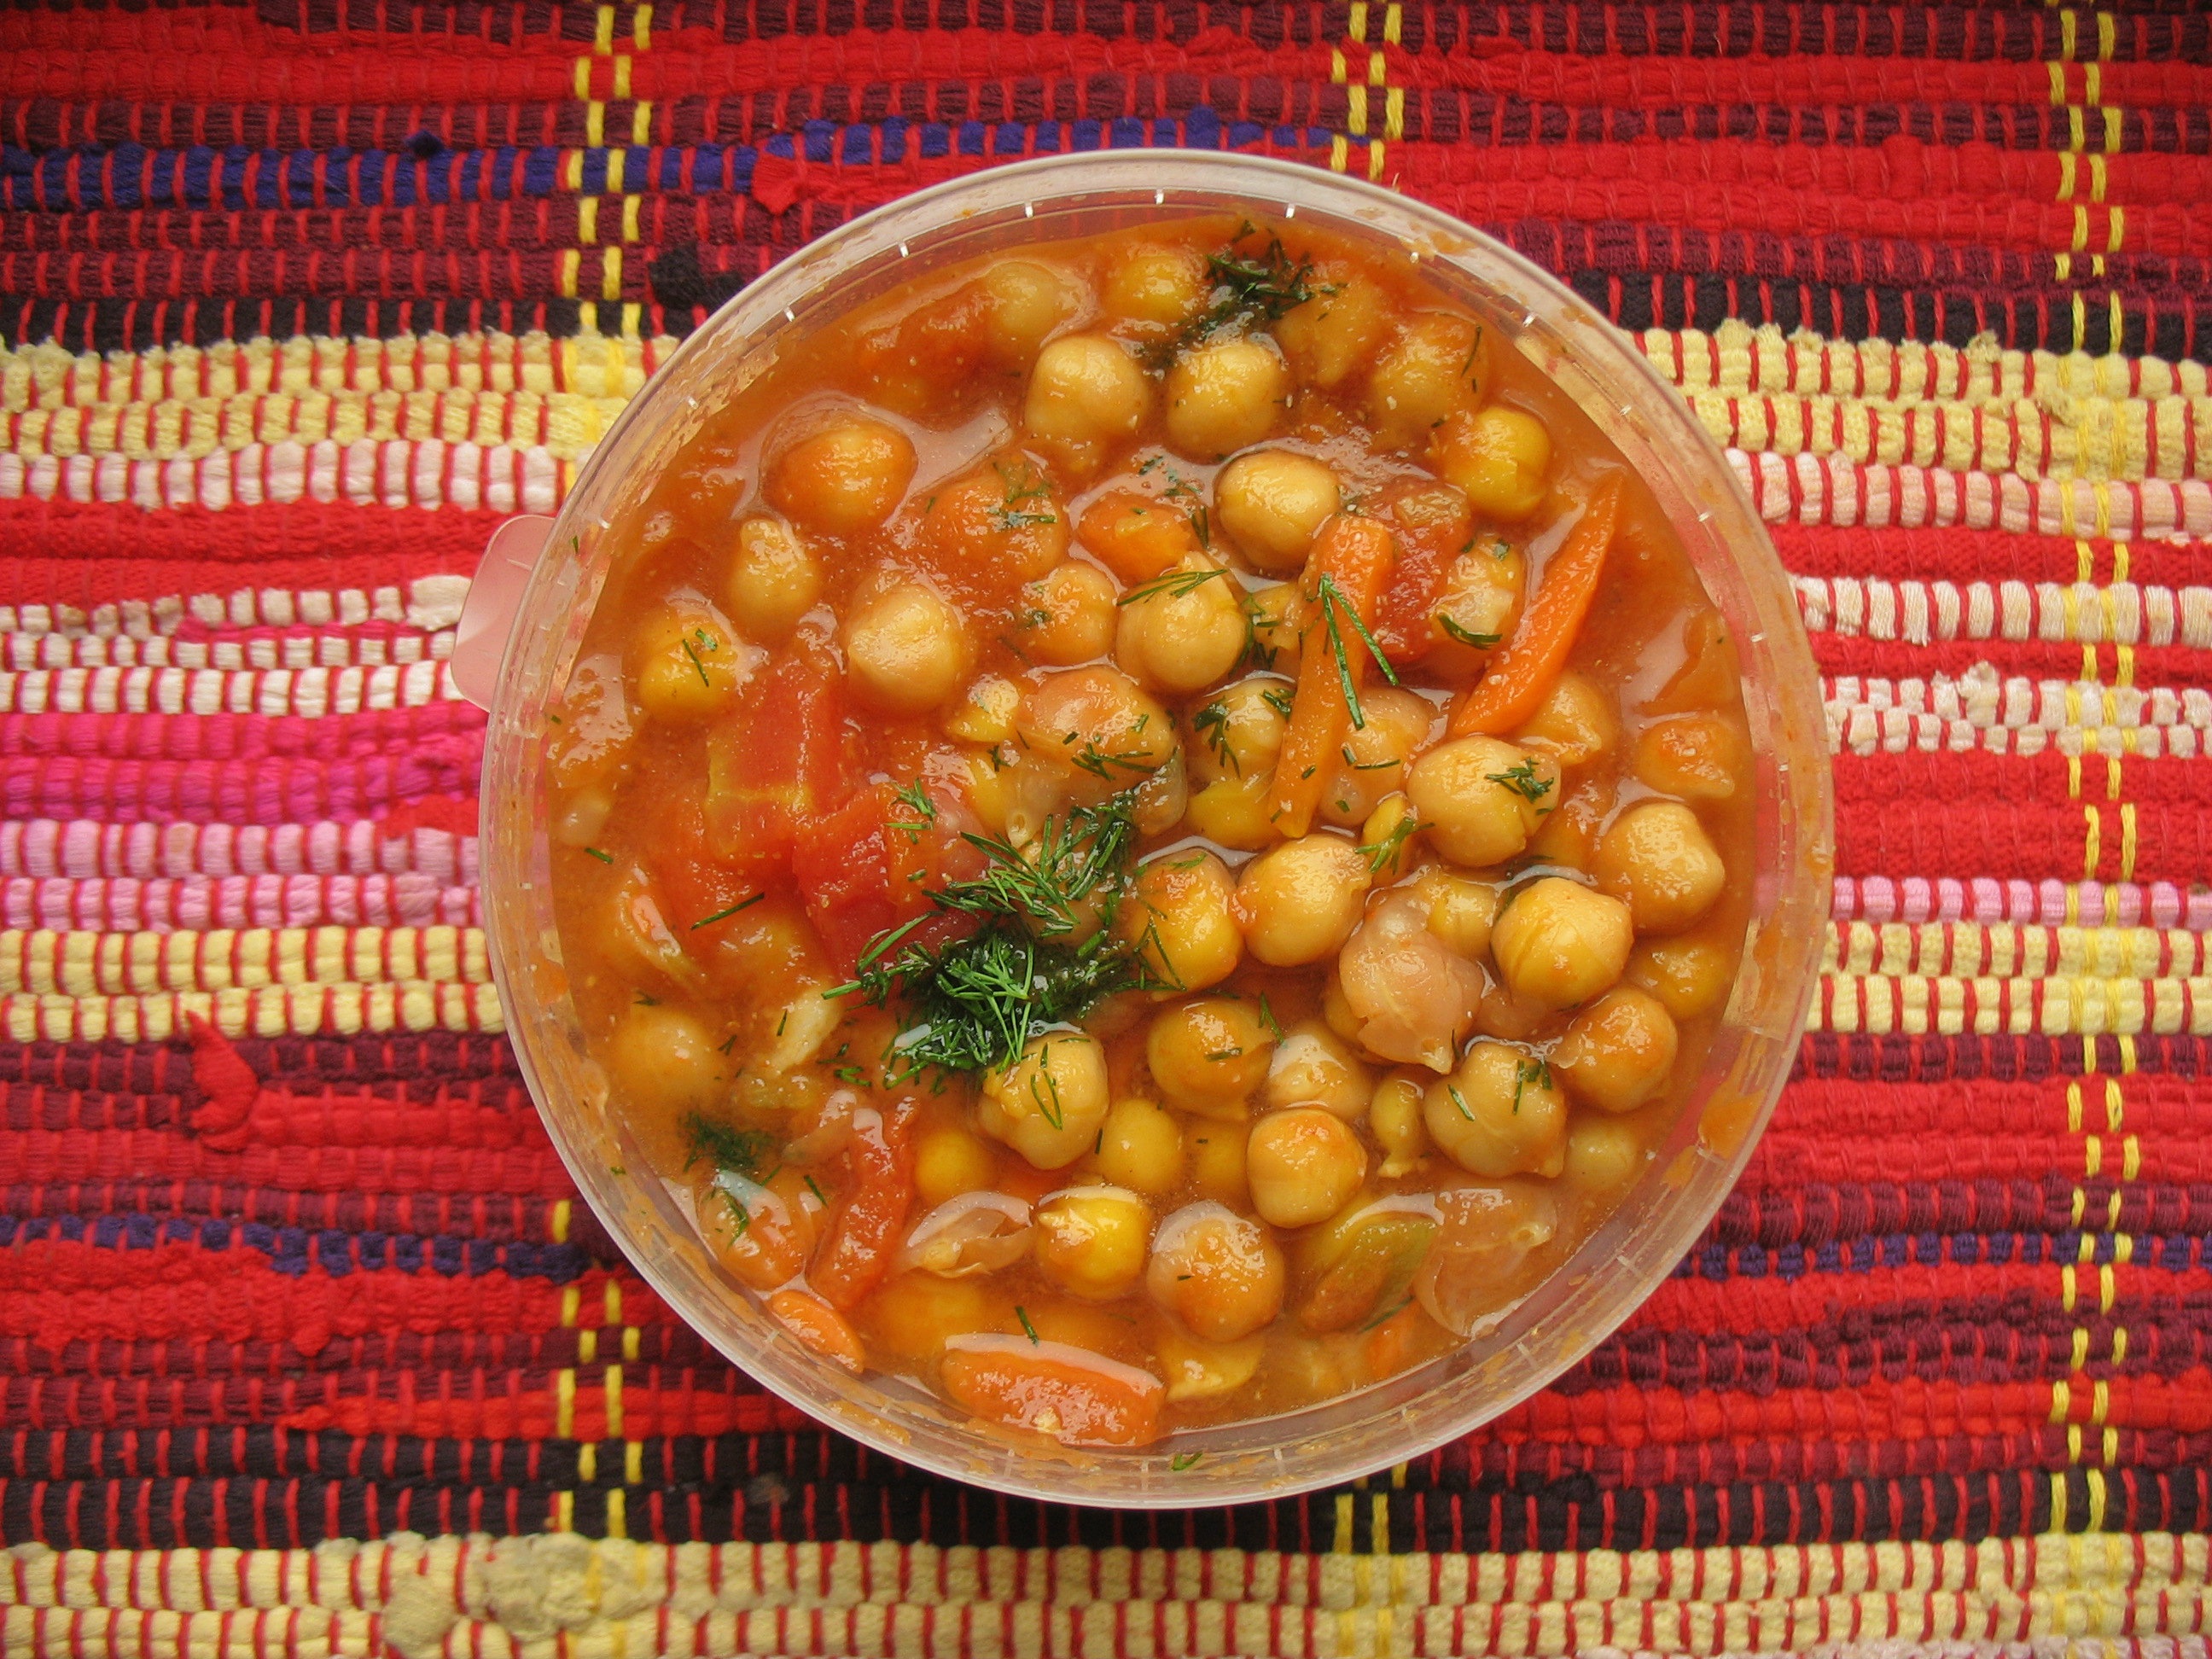
plant, fruit, dish, food, produce, vegetable, healthy, cuisine, asian food, eating, vegetarian food, healthy food, chickpeas, curry, natural food, flowering plant, eating healthy, chana masala, land plant, indian cuisine, chickpea